1st (City of London) Battalion, London Regiment (Royal Fusiliers)

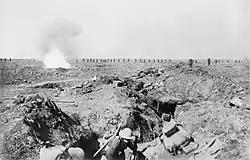
British troops advancing during the Battle of Ginchy

The enthusiasm for the Volunteer movement following an invasion scare in 1859 saw the creation of many Rifle Volunteer Corps (RVCs) composed of part-time soldiers eager to supplement the Regular British Army in time of need. One such unit was the Working Men's College Rifle Volunteers raised by Thomas Hughes, author of "Tom Brown's Schooldays". It was accepted and numbered as the 19th (Bloomsbury) Middlesex Rifle Volunteer Corps on 13 December 1859. The recruits for the first three of 10 companies were drawn from pupils of the Christian Socialist Working Men's College in Bloomsbury where Hughes was a lecturer, later joined by others from Paddington Green Working Men's College and the St John's Institute in Cleveland Street and by artisans, clerks, warehousemen and shipmen from the Price's Candles' Belmont works in Battersea and the Westminster parishes of St Luke and St Anne. Hughes calculated that it was the poorest RVC in London, where volunteers tended to be middle class. Hughes was a leading proponent of the Volunteer Movement, serving as deputy editor of the "Volunteer Service Gazette".